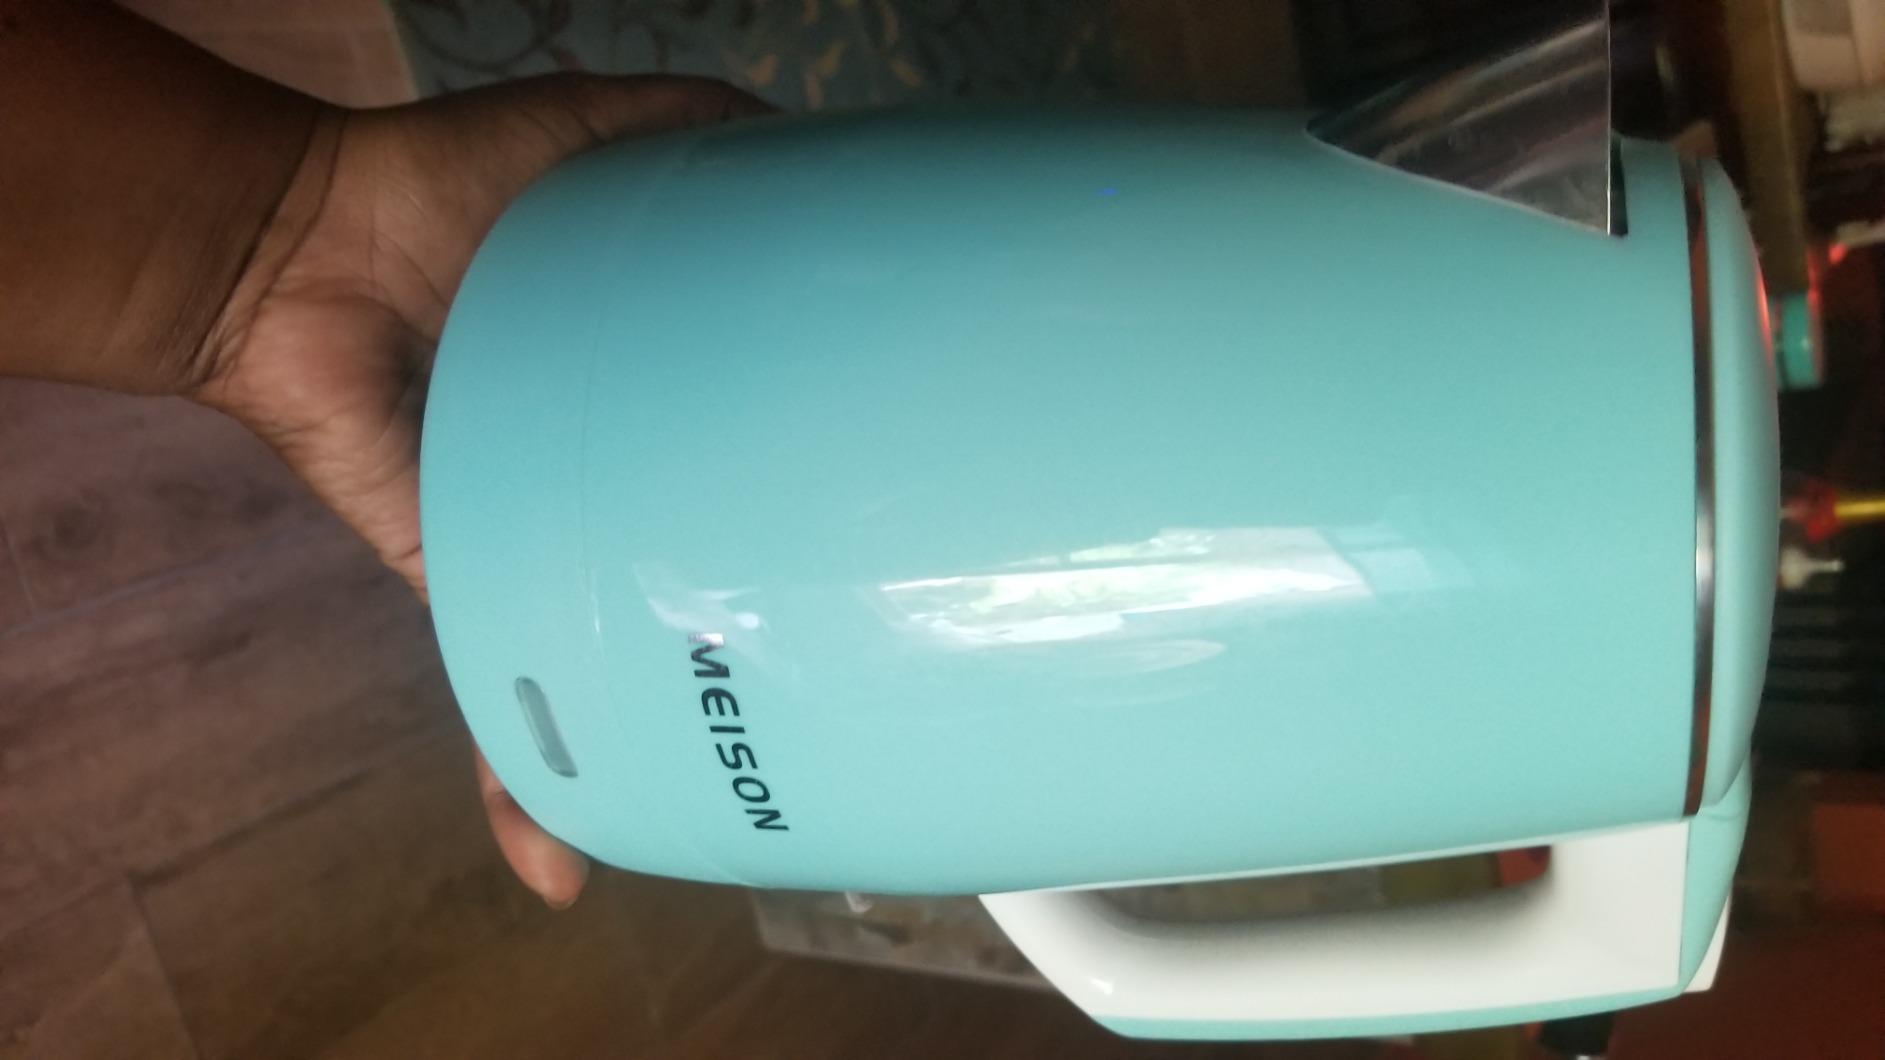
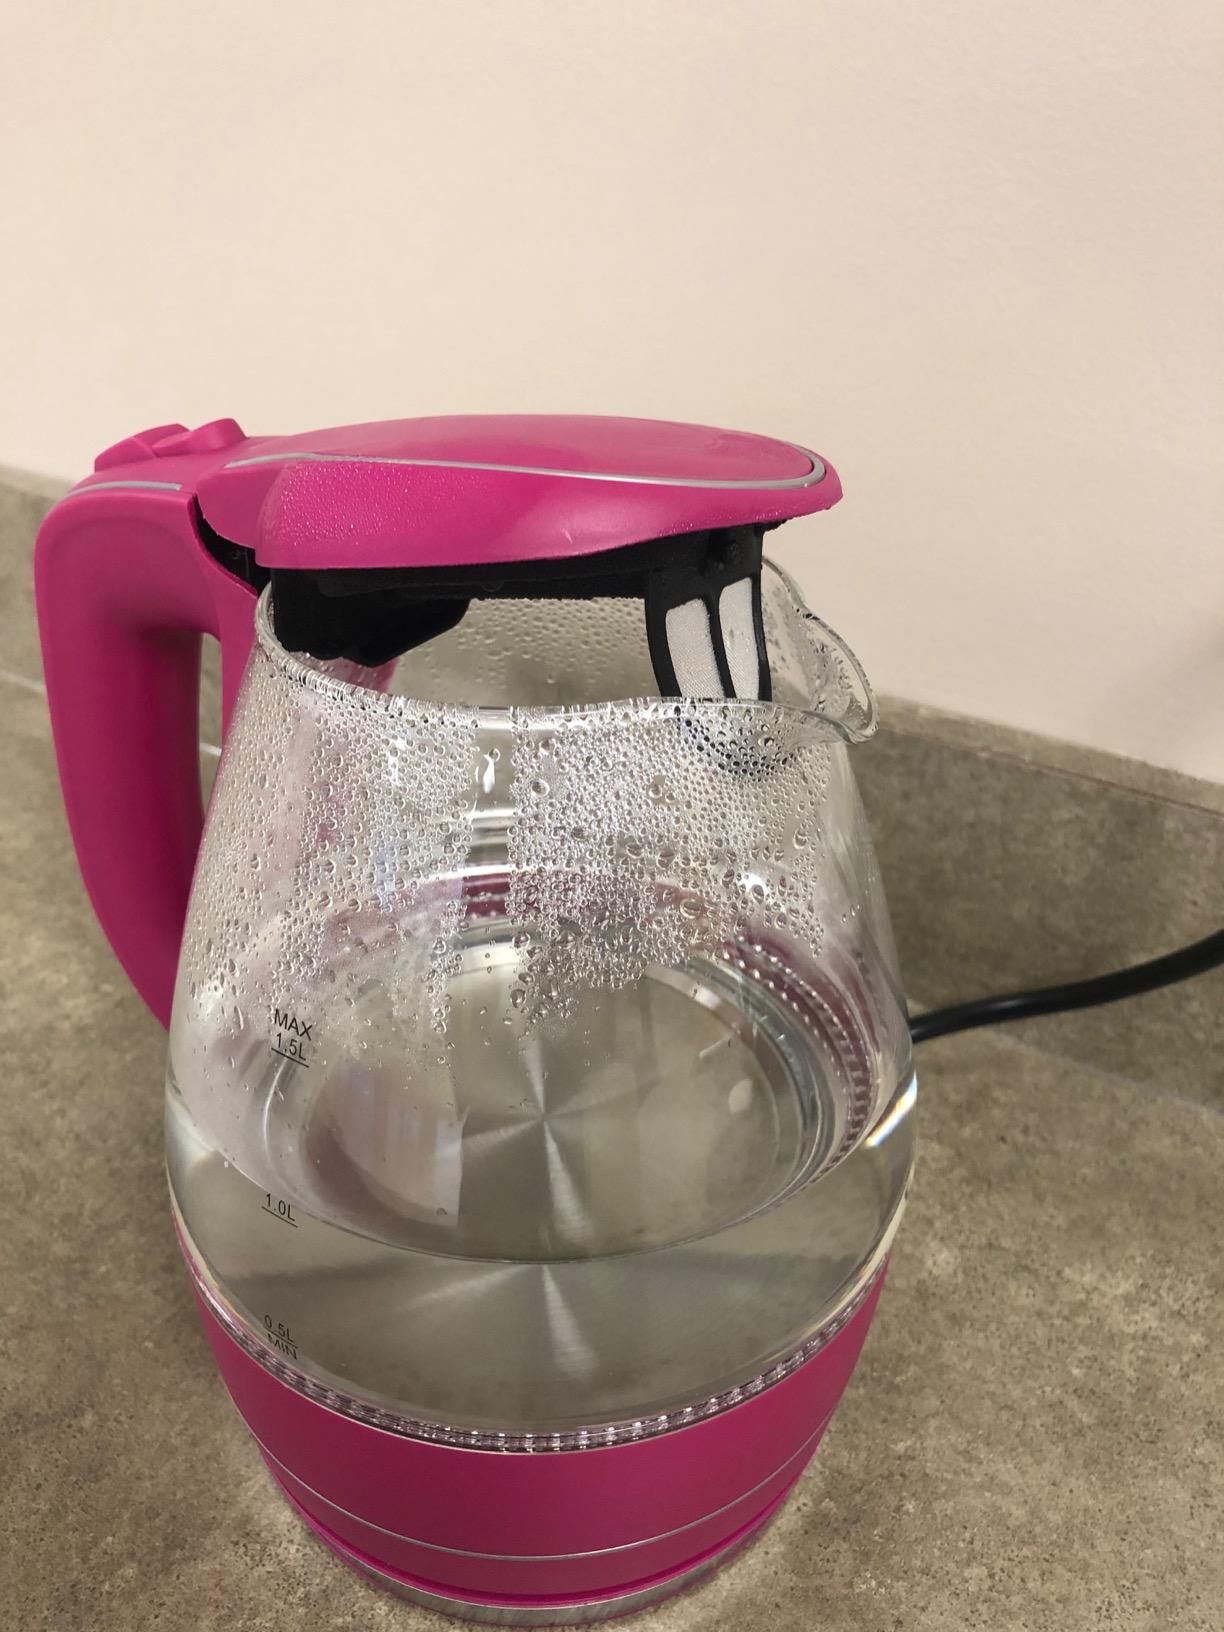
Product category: items_kettle
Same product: no